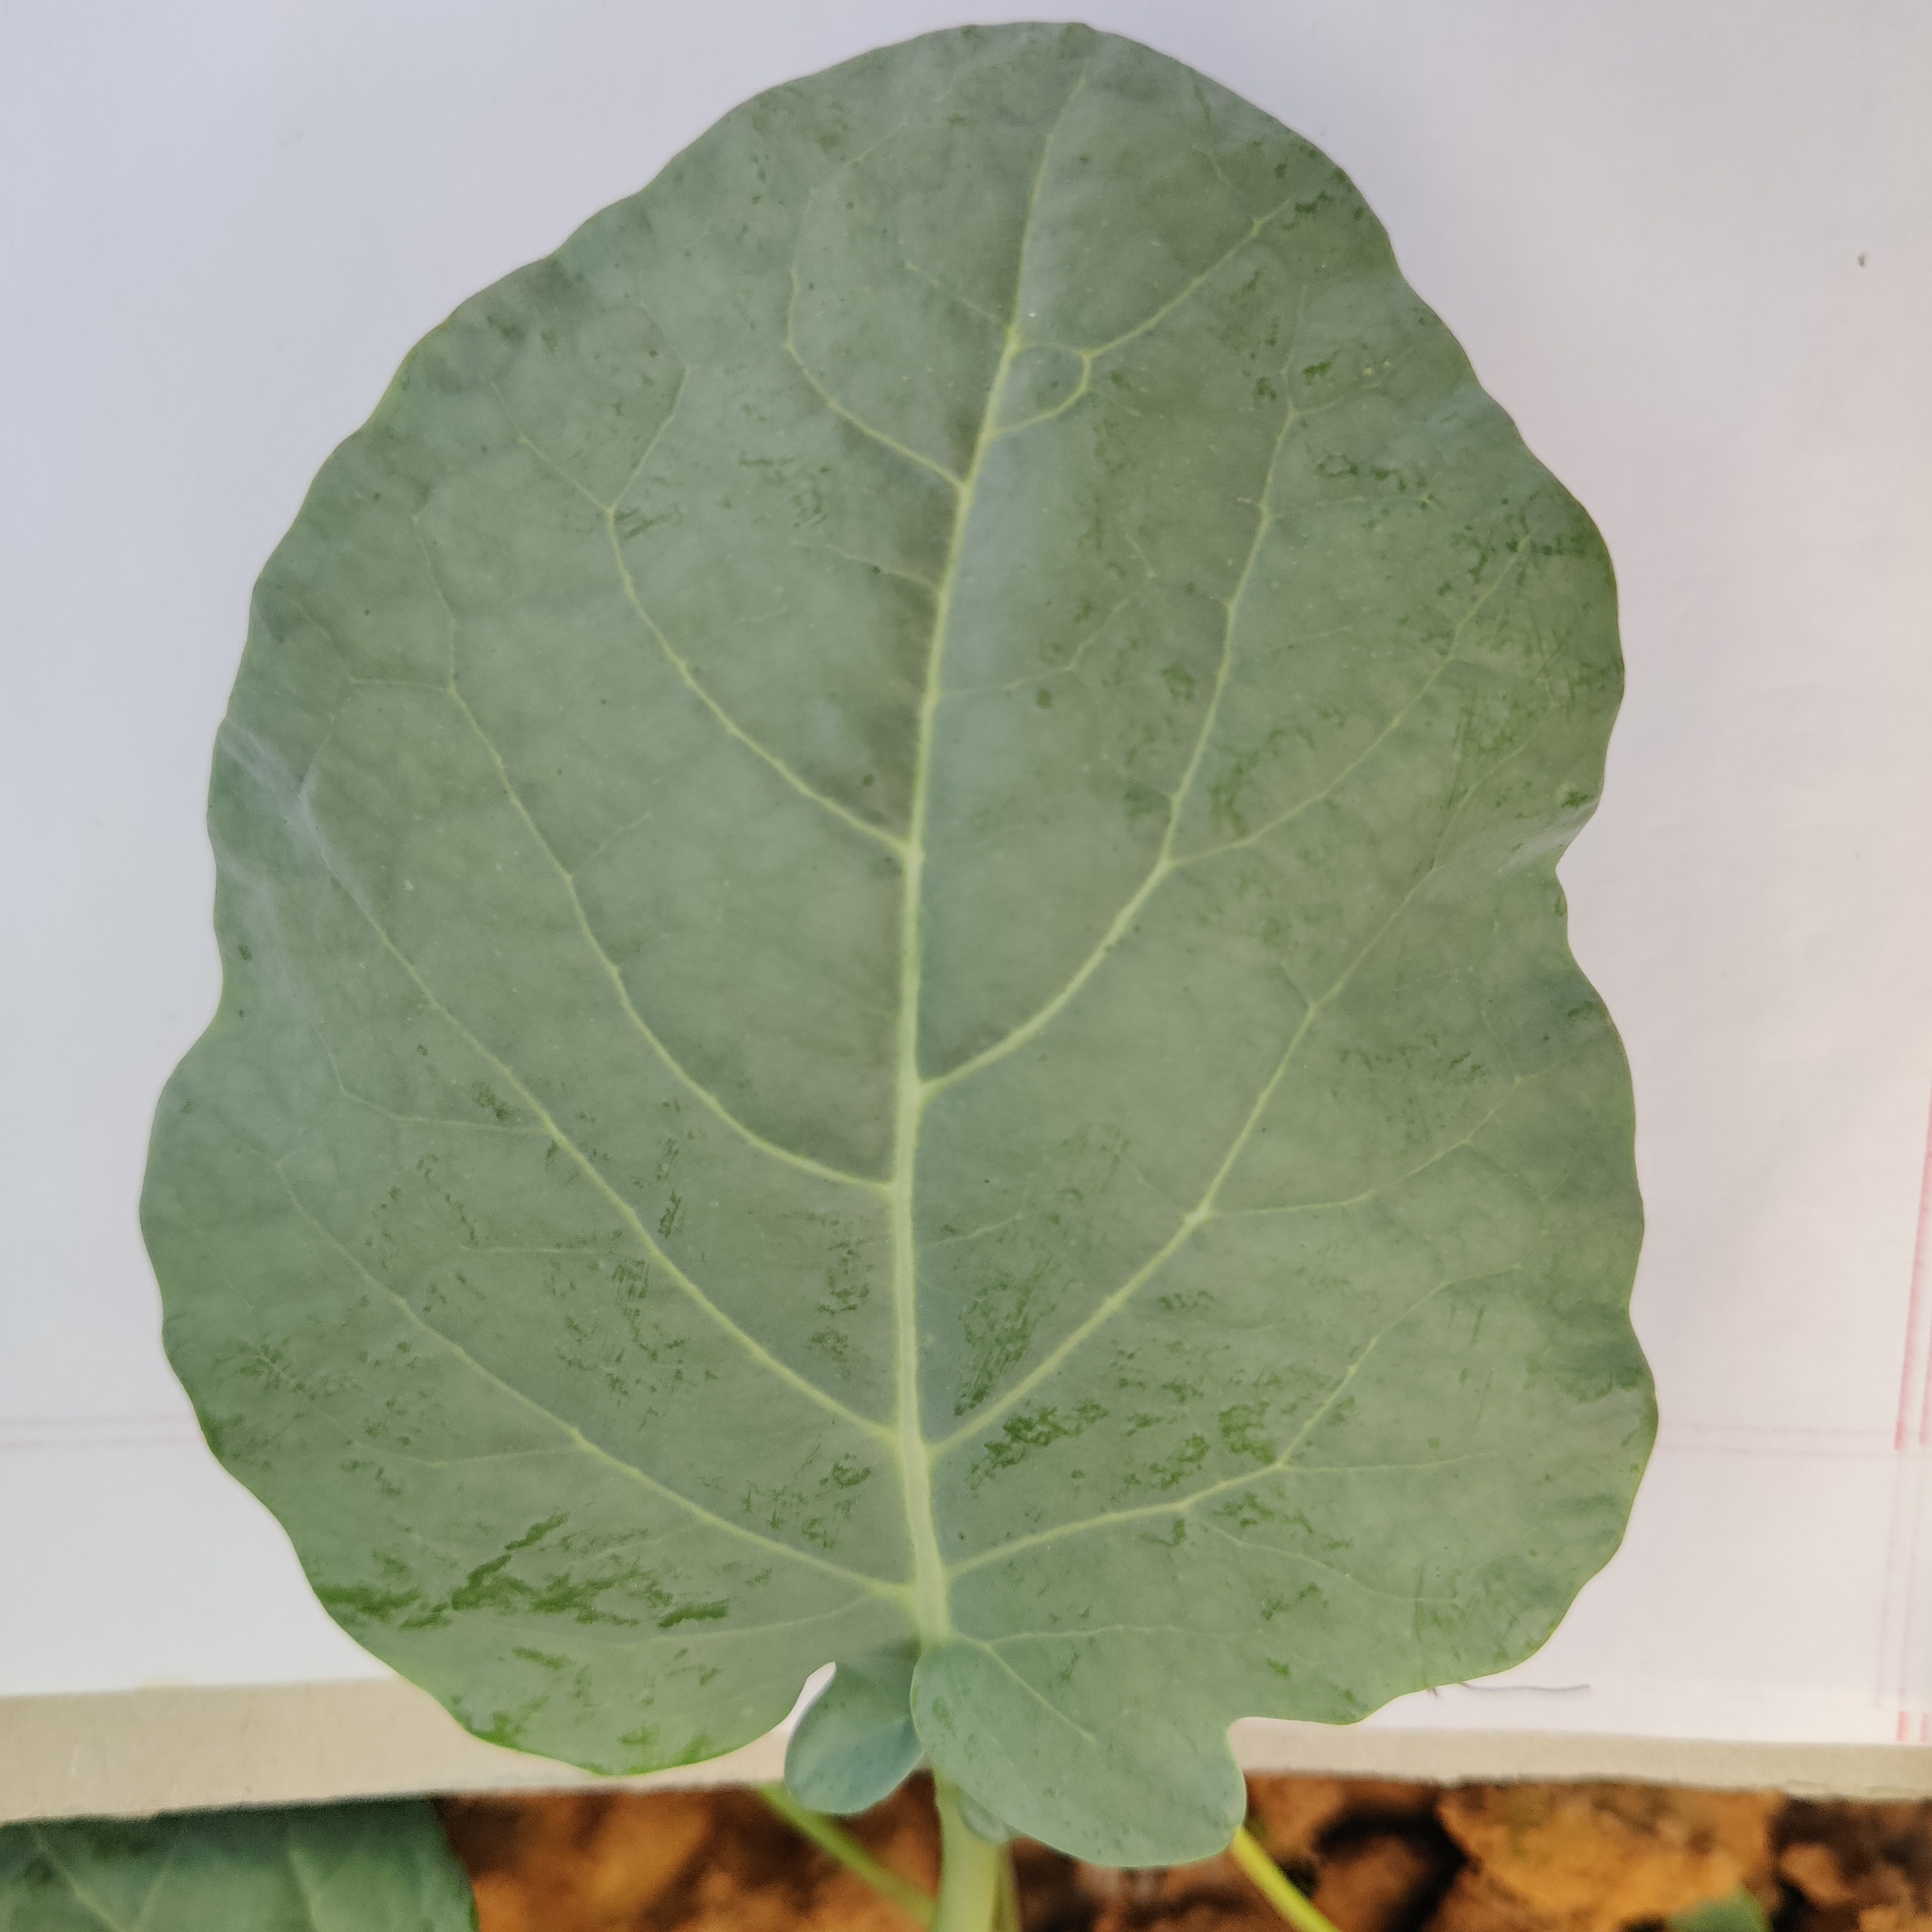
Label: Healthy